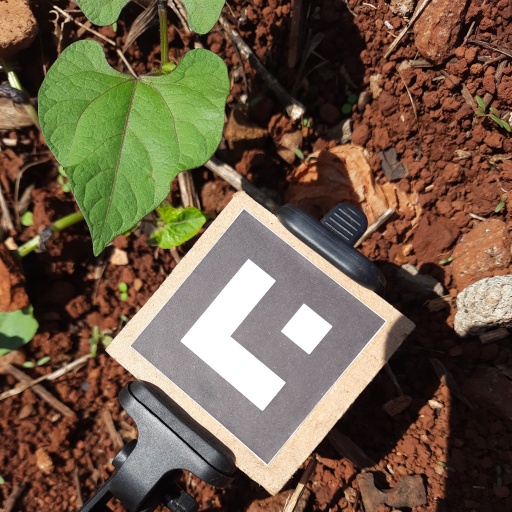
Observations: wavy surface, no eating holes, under sunlight